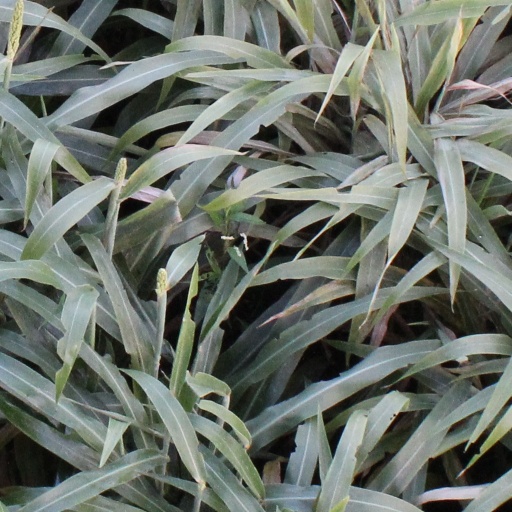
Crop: sorghum